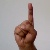
The image shows a hand gesture representing the letter 'D' in Indian Sign Language.